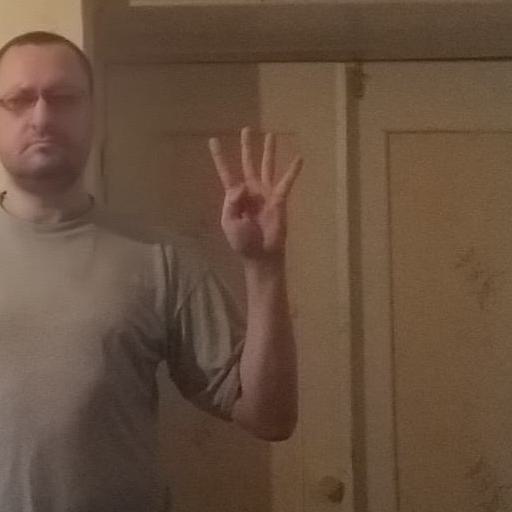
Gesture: four